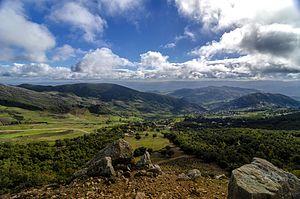
Les zones importantes pour les plantes en Tunisie renvoient à un inventaire scientifique dressé en application d'un programme international de Plantlife visant à recenser les zones les plus favorables pour la conservation des plantes sauvages.
Le djebel Ghorra est une montagne située à la frontière entre l'Algérie et la Tunisie, entre respectivement la wilaya d'El Tarf et le gouvernorat de Jendouba.
Les réserves naturelles de Tunisie sont au nombre de 27 en 2015.